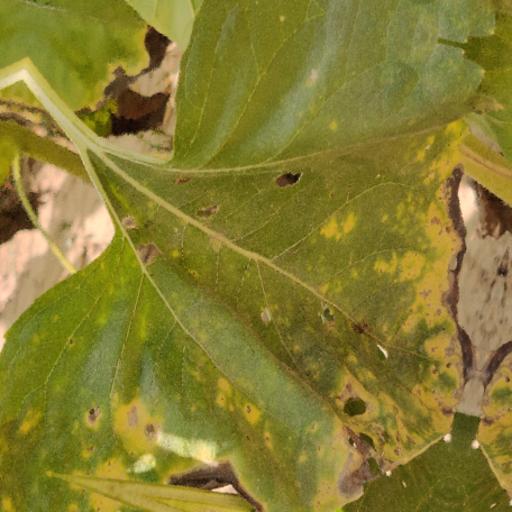
Label: Leaf_scars